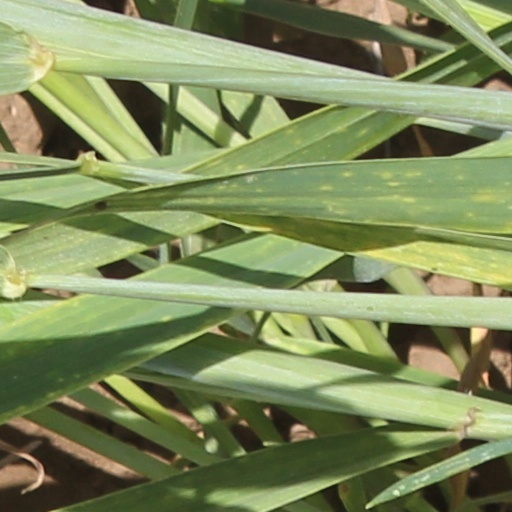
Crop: wheat